Gymnasium (Germany)

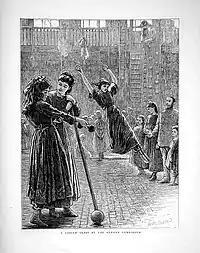
H. W. Patterson. A Ladies' Class at The German Gymnasium. 1872

The gymnasium arose out of the humanistic movement of the sixteenth century. The first general school system to incorporate the gymnasium emerged in Saxony in 1528, with the study of Greek and Latin added to the curriculum later; these languages became the foundation of teaching and study in the gymnasium, which then offered a nine-year course. Hebrew was also taught in some gymnasia. The integration of philosophy, English, and chemistry into the curriculum also set the gymnasium apart from other schools.